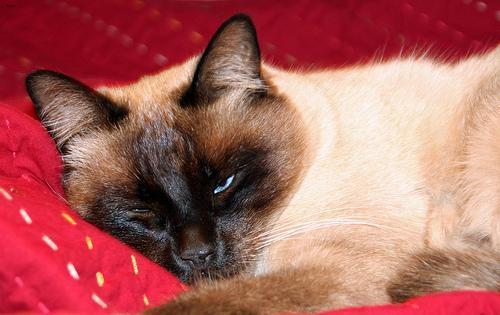
Siamese